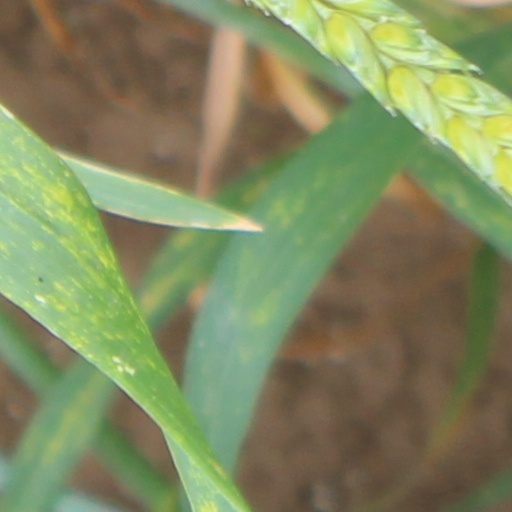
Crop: wheat